Palmira, Cuba

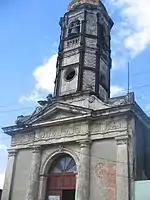
Town's church

Located in the middle of its province, Palmira is 12 km far from Cienfuegos, 16 from Cruces, and 52 from Santa Clara. It is bordered by the municipalities of Rodas, Lajas, Cruces, Cumanayagua and Cienfuegos.